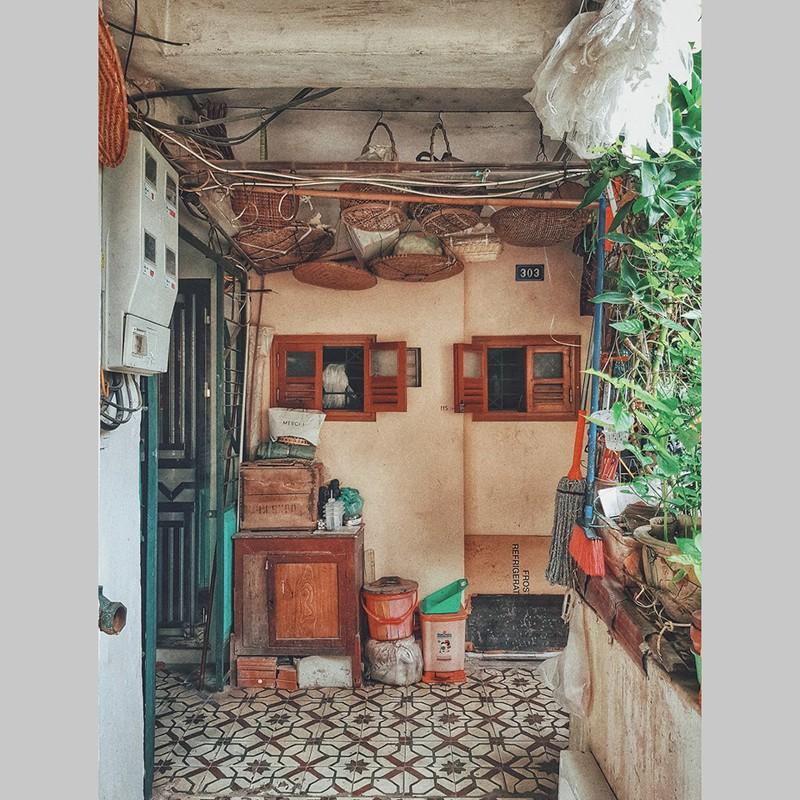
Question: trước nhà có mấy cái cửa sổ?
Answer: có hai cái cửa sổ